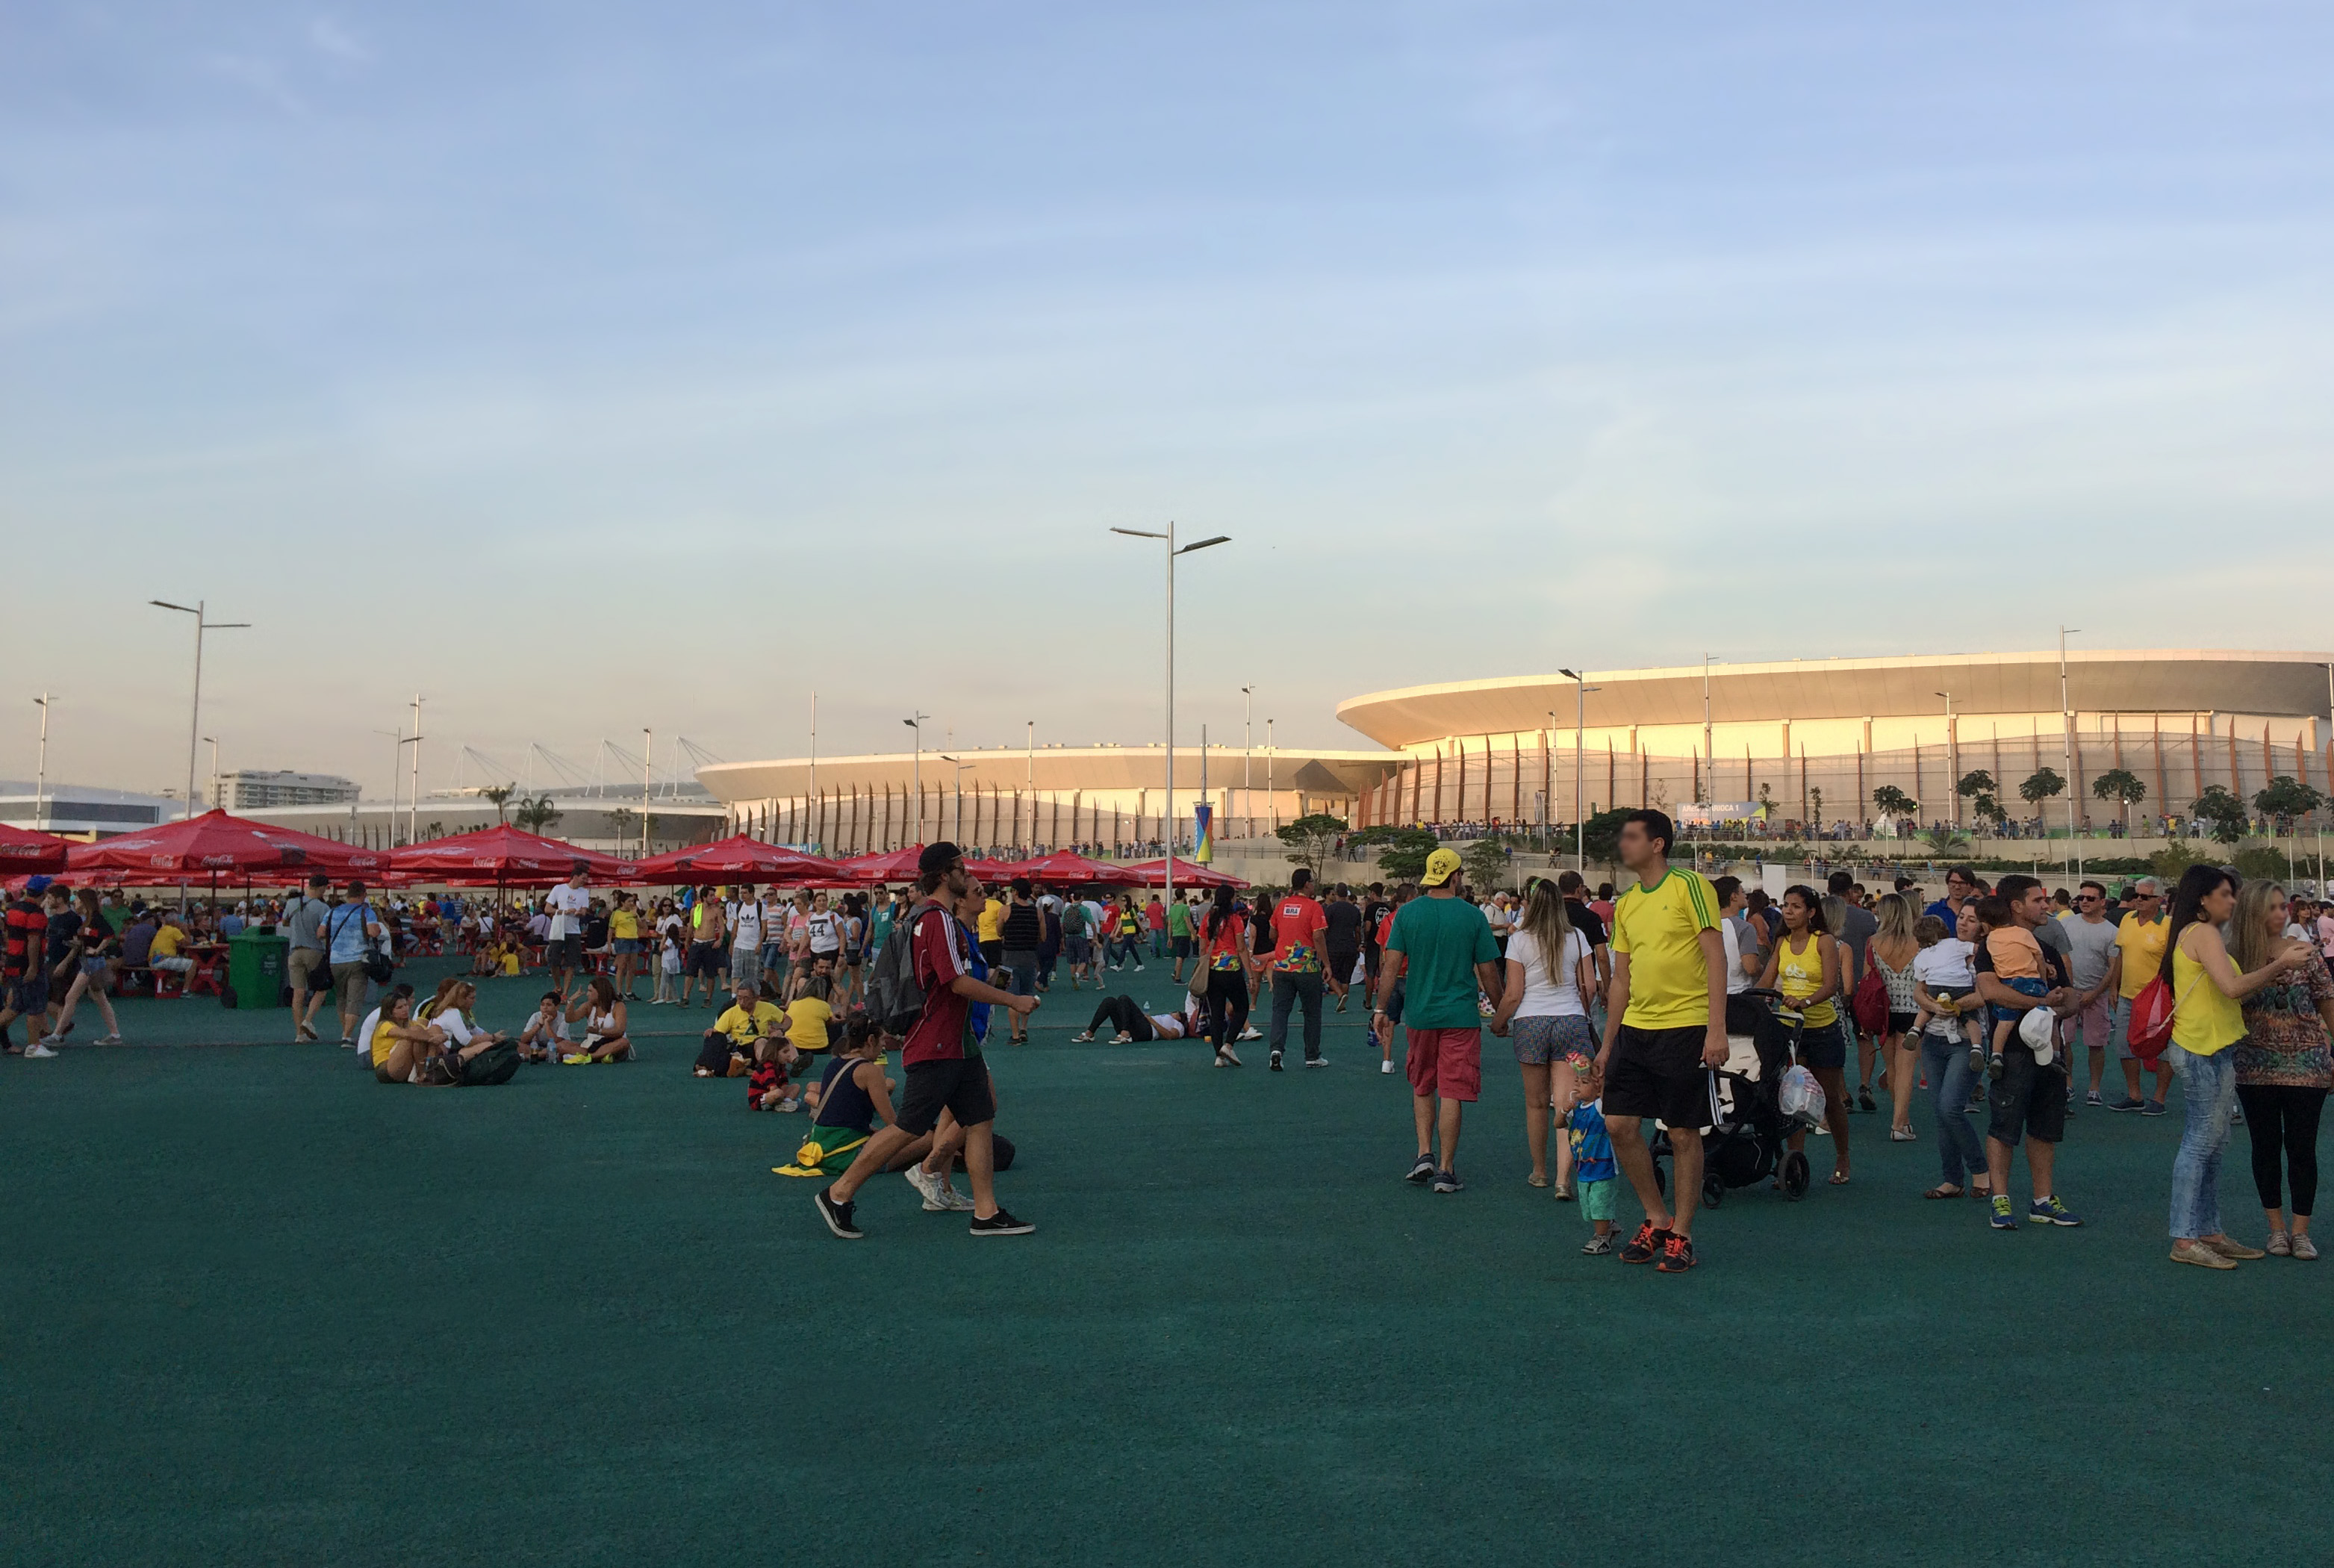
structure, sport, travel, hall, park, america, soccer, stadium, olympics, south, 2016, competition, arena, de, sports, latin, rio, brasil, brazil, endurance, venue, stadiums, janeiro, olimpiada, igrzyska, olimpijskie, carioca, barra, sport venue, endurance sports